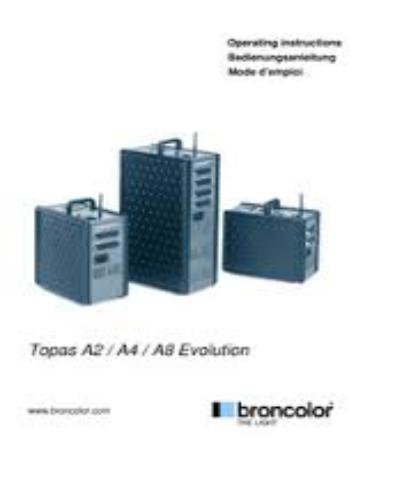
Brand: Bron Elektronik
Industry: Electronic